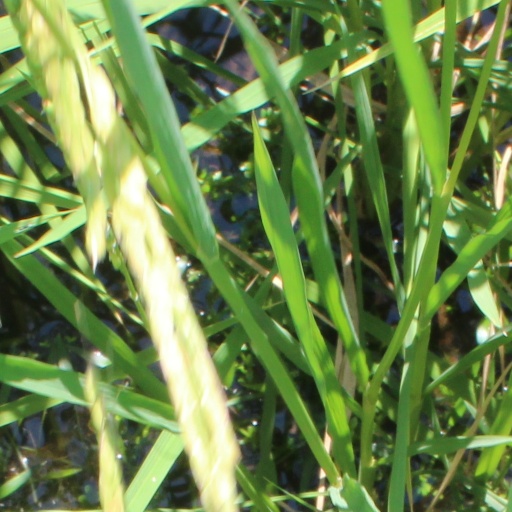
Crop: rice